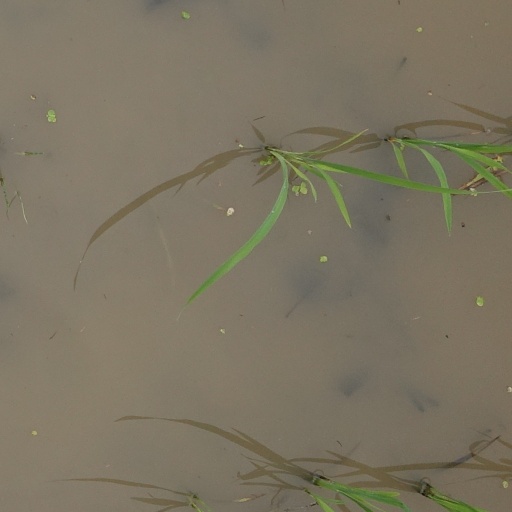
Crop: rice